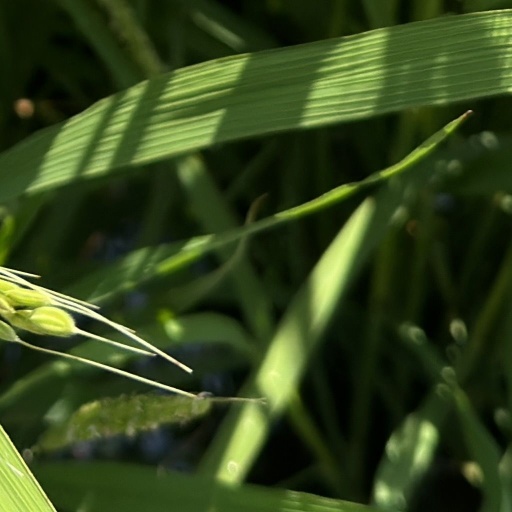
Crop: rice